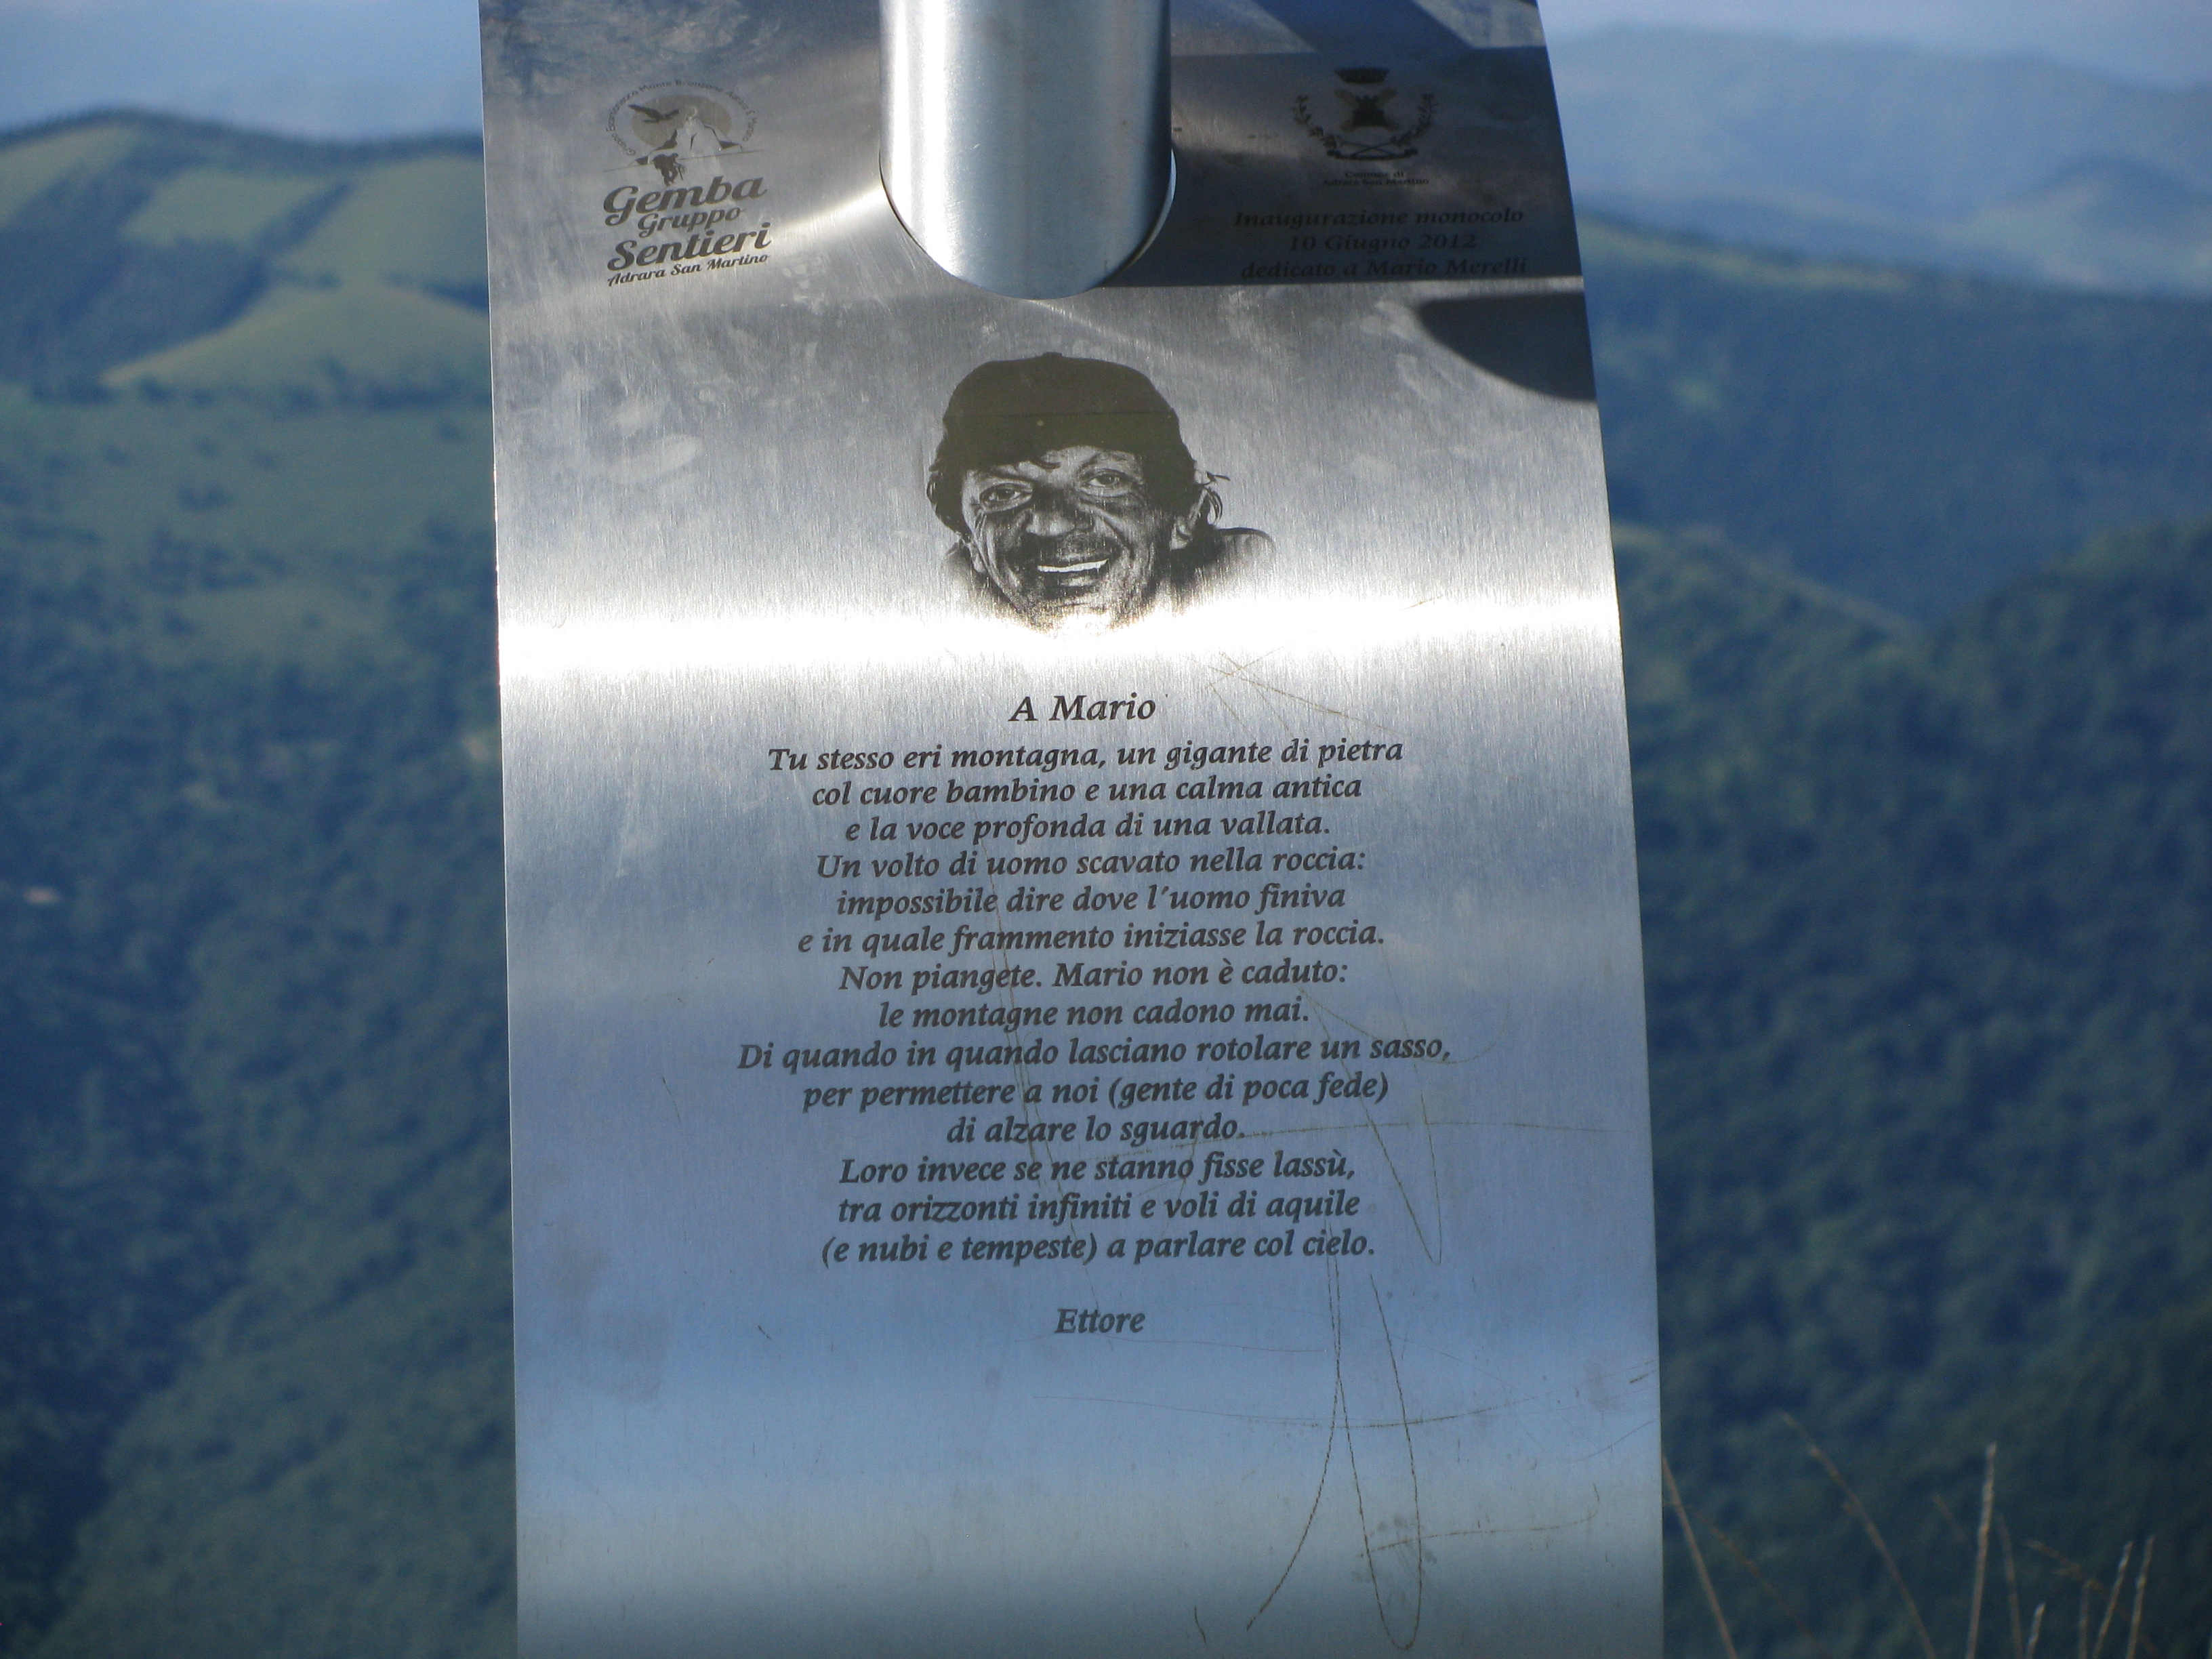
monte, Bronzone, sky, memorial